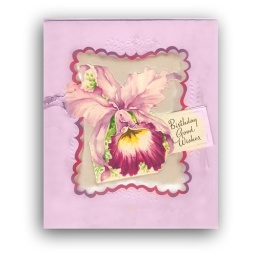
Orchid is mounted over white net with a white satin pillow underneath.